Toshiki Kashu

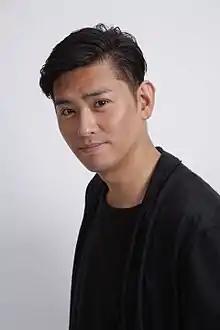

is a Japanese actor, best known for his role as Shouichi Tsugami, the main character of the Kamen Rider series "Kamen Rider Agito".